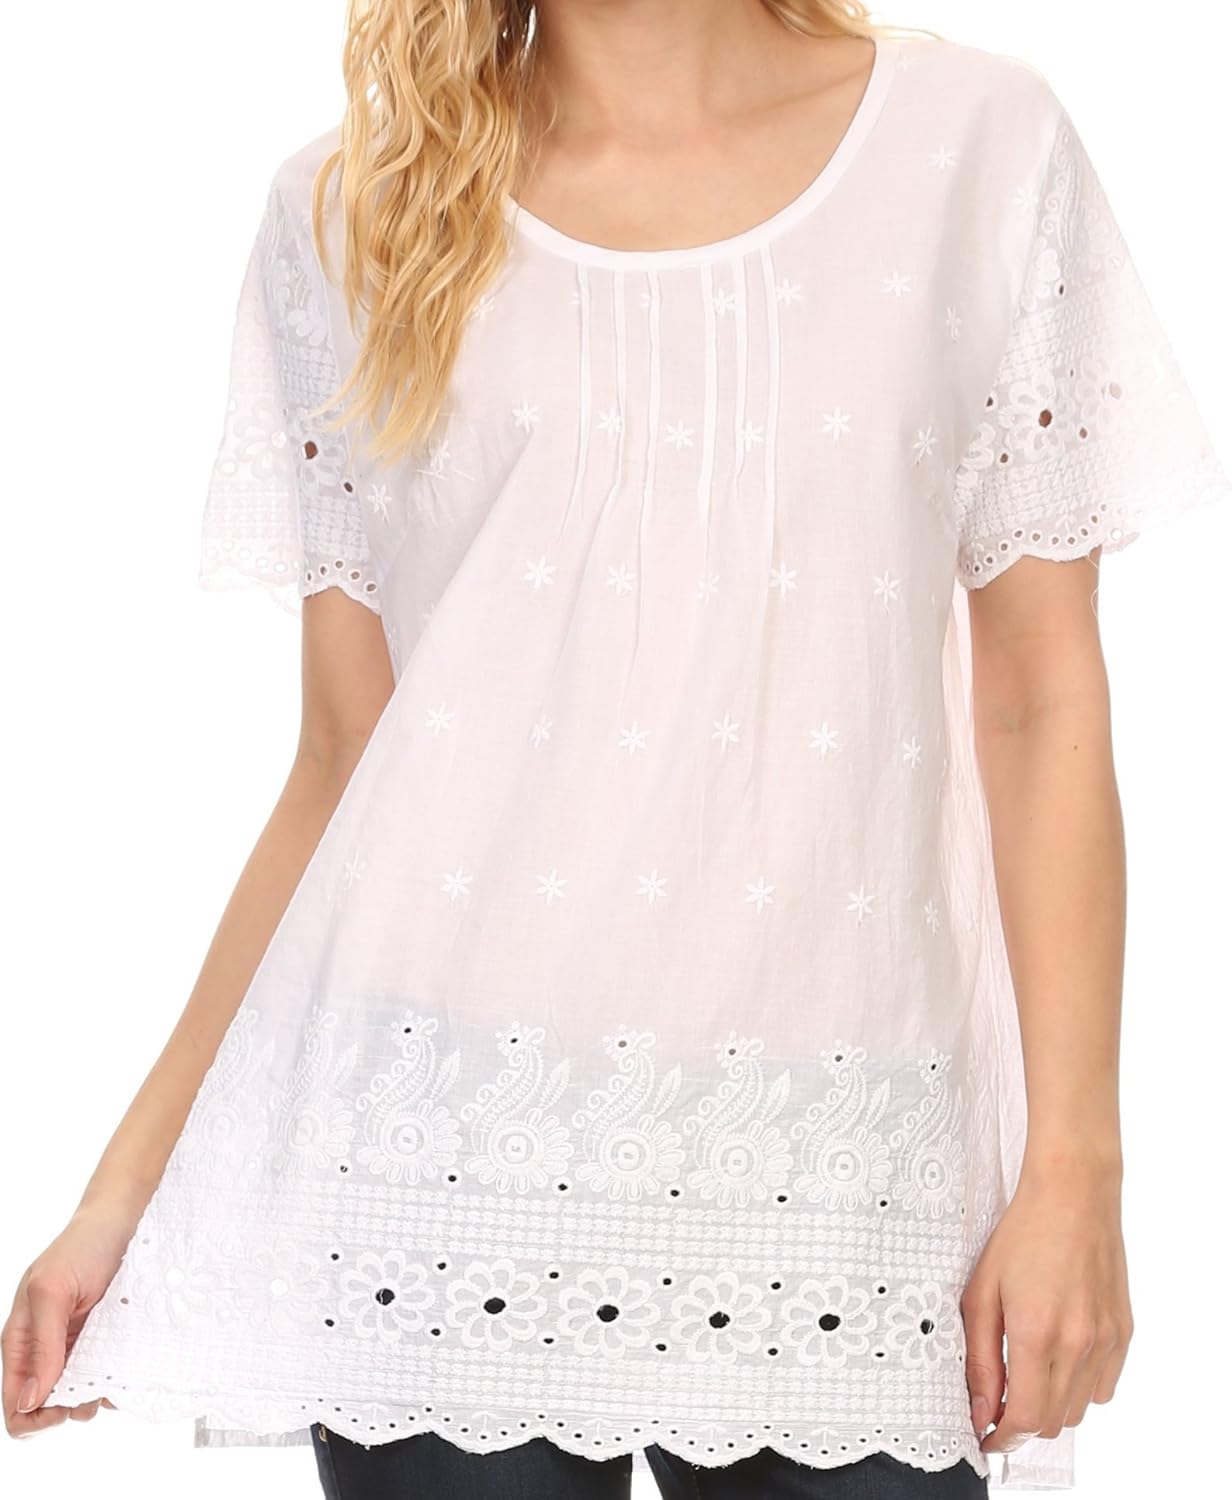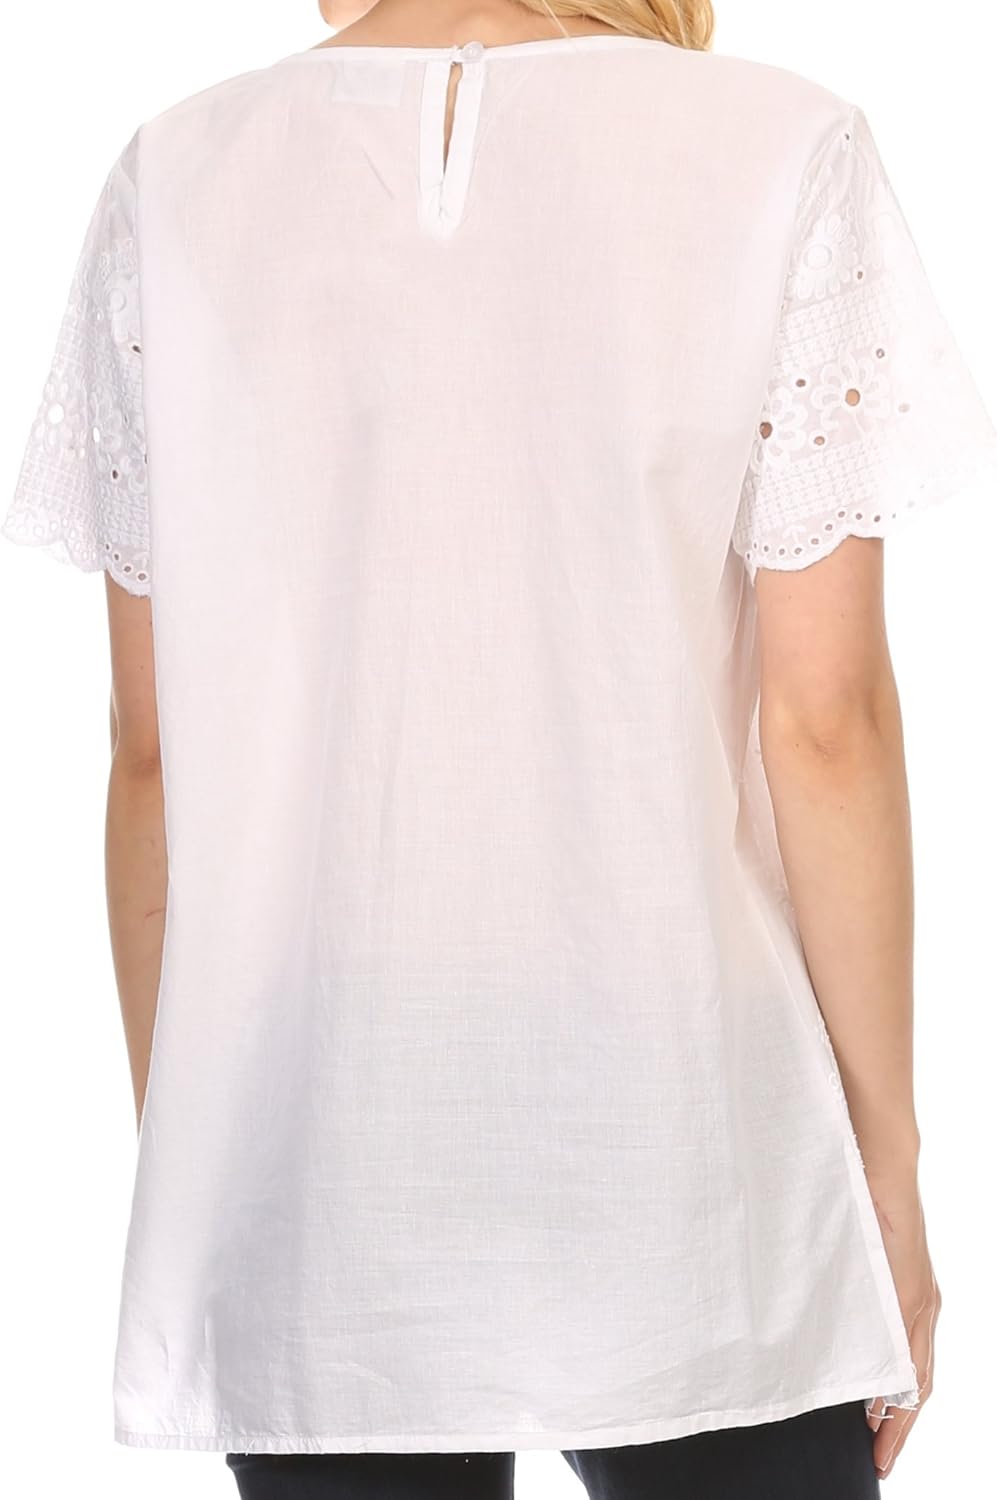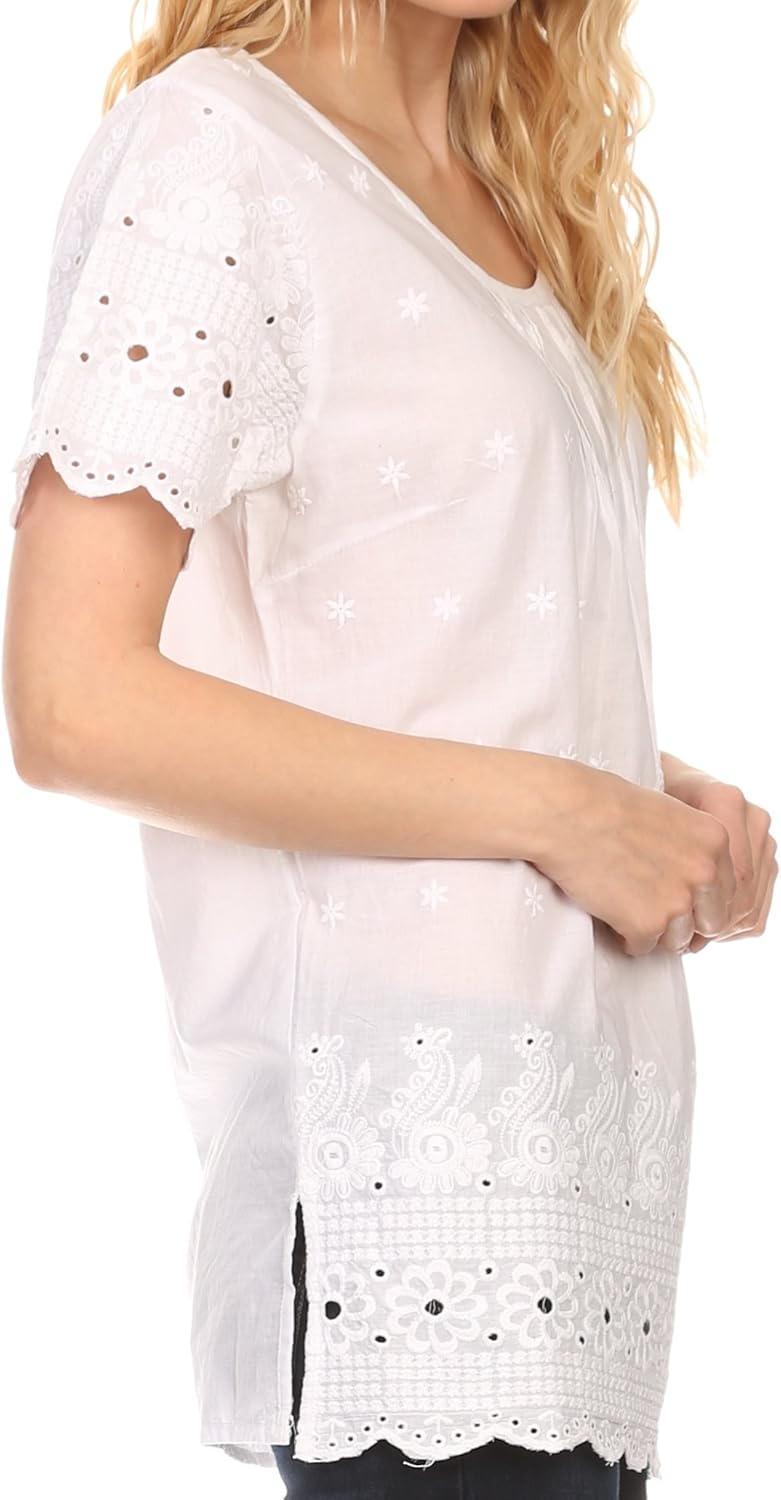
Sakkas Floyra Long Floral Flower Crochet Embroidered Short Sleeve Blouse Shirt Top
Category: AMAZON FASHION
This blouse features very beautiful flower embroidery and floral nature embroidery on the short sleeves, and along the bottom hem of the blouse. The neck is a wide scoop neck with a button enclosure at the back neck. The fabric is very lightweight, thin yet durable. It's semi opaque. The blouse is a long tall cut with short side slits at each side bottom. To style this blouse, wear with your favorite bottoms. From shorts, denim, pants, leggings, or even worn with tights and a skirt. This top is perfect for days spent at the beach, and spring and summer seasons! For all other seasons, just layer and you're good to go! Hand wash separately in cold water. Line dry. Imported. | Material: 100% Cotton. About Sakkas Store: Sakkas offers trendy designer inspired fashion at deep discounts! We work day and night to bring you high quality clothing and accessories for a fraction of the price you pay at department stores.Our incredible deals sell fast, so don't wait!
Features: 100% Cotton | Imported | Button closure | Hand Wash Only | M: [(Fits Approximate Top Size: US 0-12, EU 34-44, UK 6-16) Max bust size: 39 inches (99cm), Length: 28 inches (71.1cm)]. L: [(Fits Approximate Top Size: US 0-13, EU 34-45, 6-17) Max bust size: 40 inches (101.6cm), Length: 28.5 inches (72.3cm)]. XL: [(Fits Approximate Top Size: US 0-16, EU 34-48, UK 6-18) Max bust size: 44.5 inches (113cm), Length: 30 inches (76.2cm)]. | XXL: [(Fits Approximate Top Size: US 0-18, EU 34-50, UK 6-22) Max bust size: 45 inches (114.3cm), Length: 30 inches (76.2cm)]. Approximate Length: M = 28 inches (71.1cm), L = 28.5 inches (72.3cm), XL = 30 inches (76.2cm), XXL = 30 inches (76.2cm) measured shoulder to hem. | This blouse features very beautiful flower embroidery and floral nature embroidery on the short sleeves, and along the bottom hem of the blouse. The neck is a wide scoop neck with a button enclosure at the back neck. The fabric is very lightweight, thin yet durable. It's semi opaque. The blouse is a long tall cut with short side slits at each side bottom. | To style this blouse, wear with your favorite bottoms. From shorts, denim, pants, leggings, or even worn with tights and a skirt. This top is perfect for days spent at the beach, and spring and summer seasons! For all other seasons, just layer and you're good to go! | Hand wash separately in cold water. Line dry. Imported. | Material: 100% Cotton.